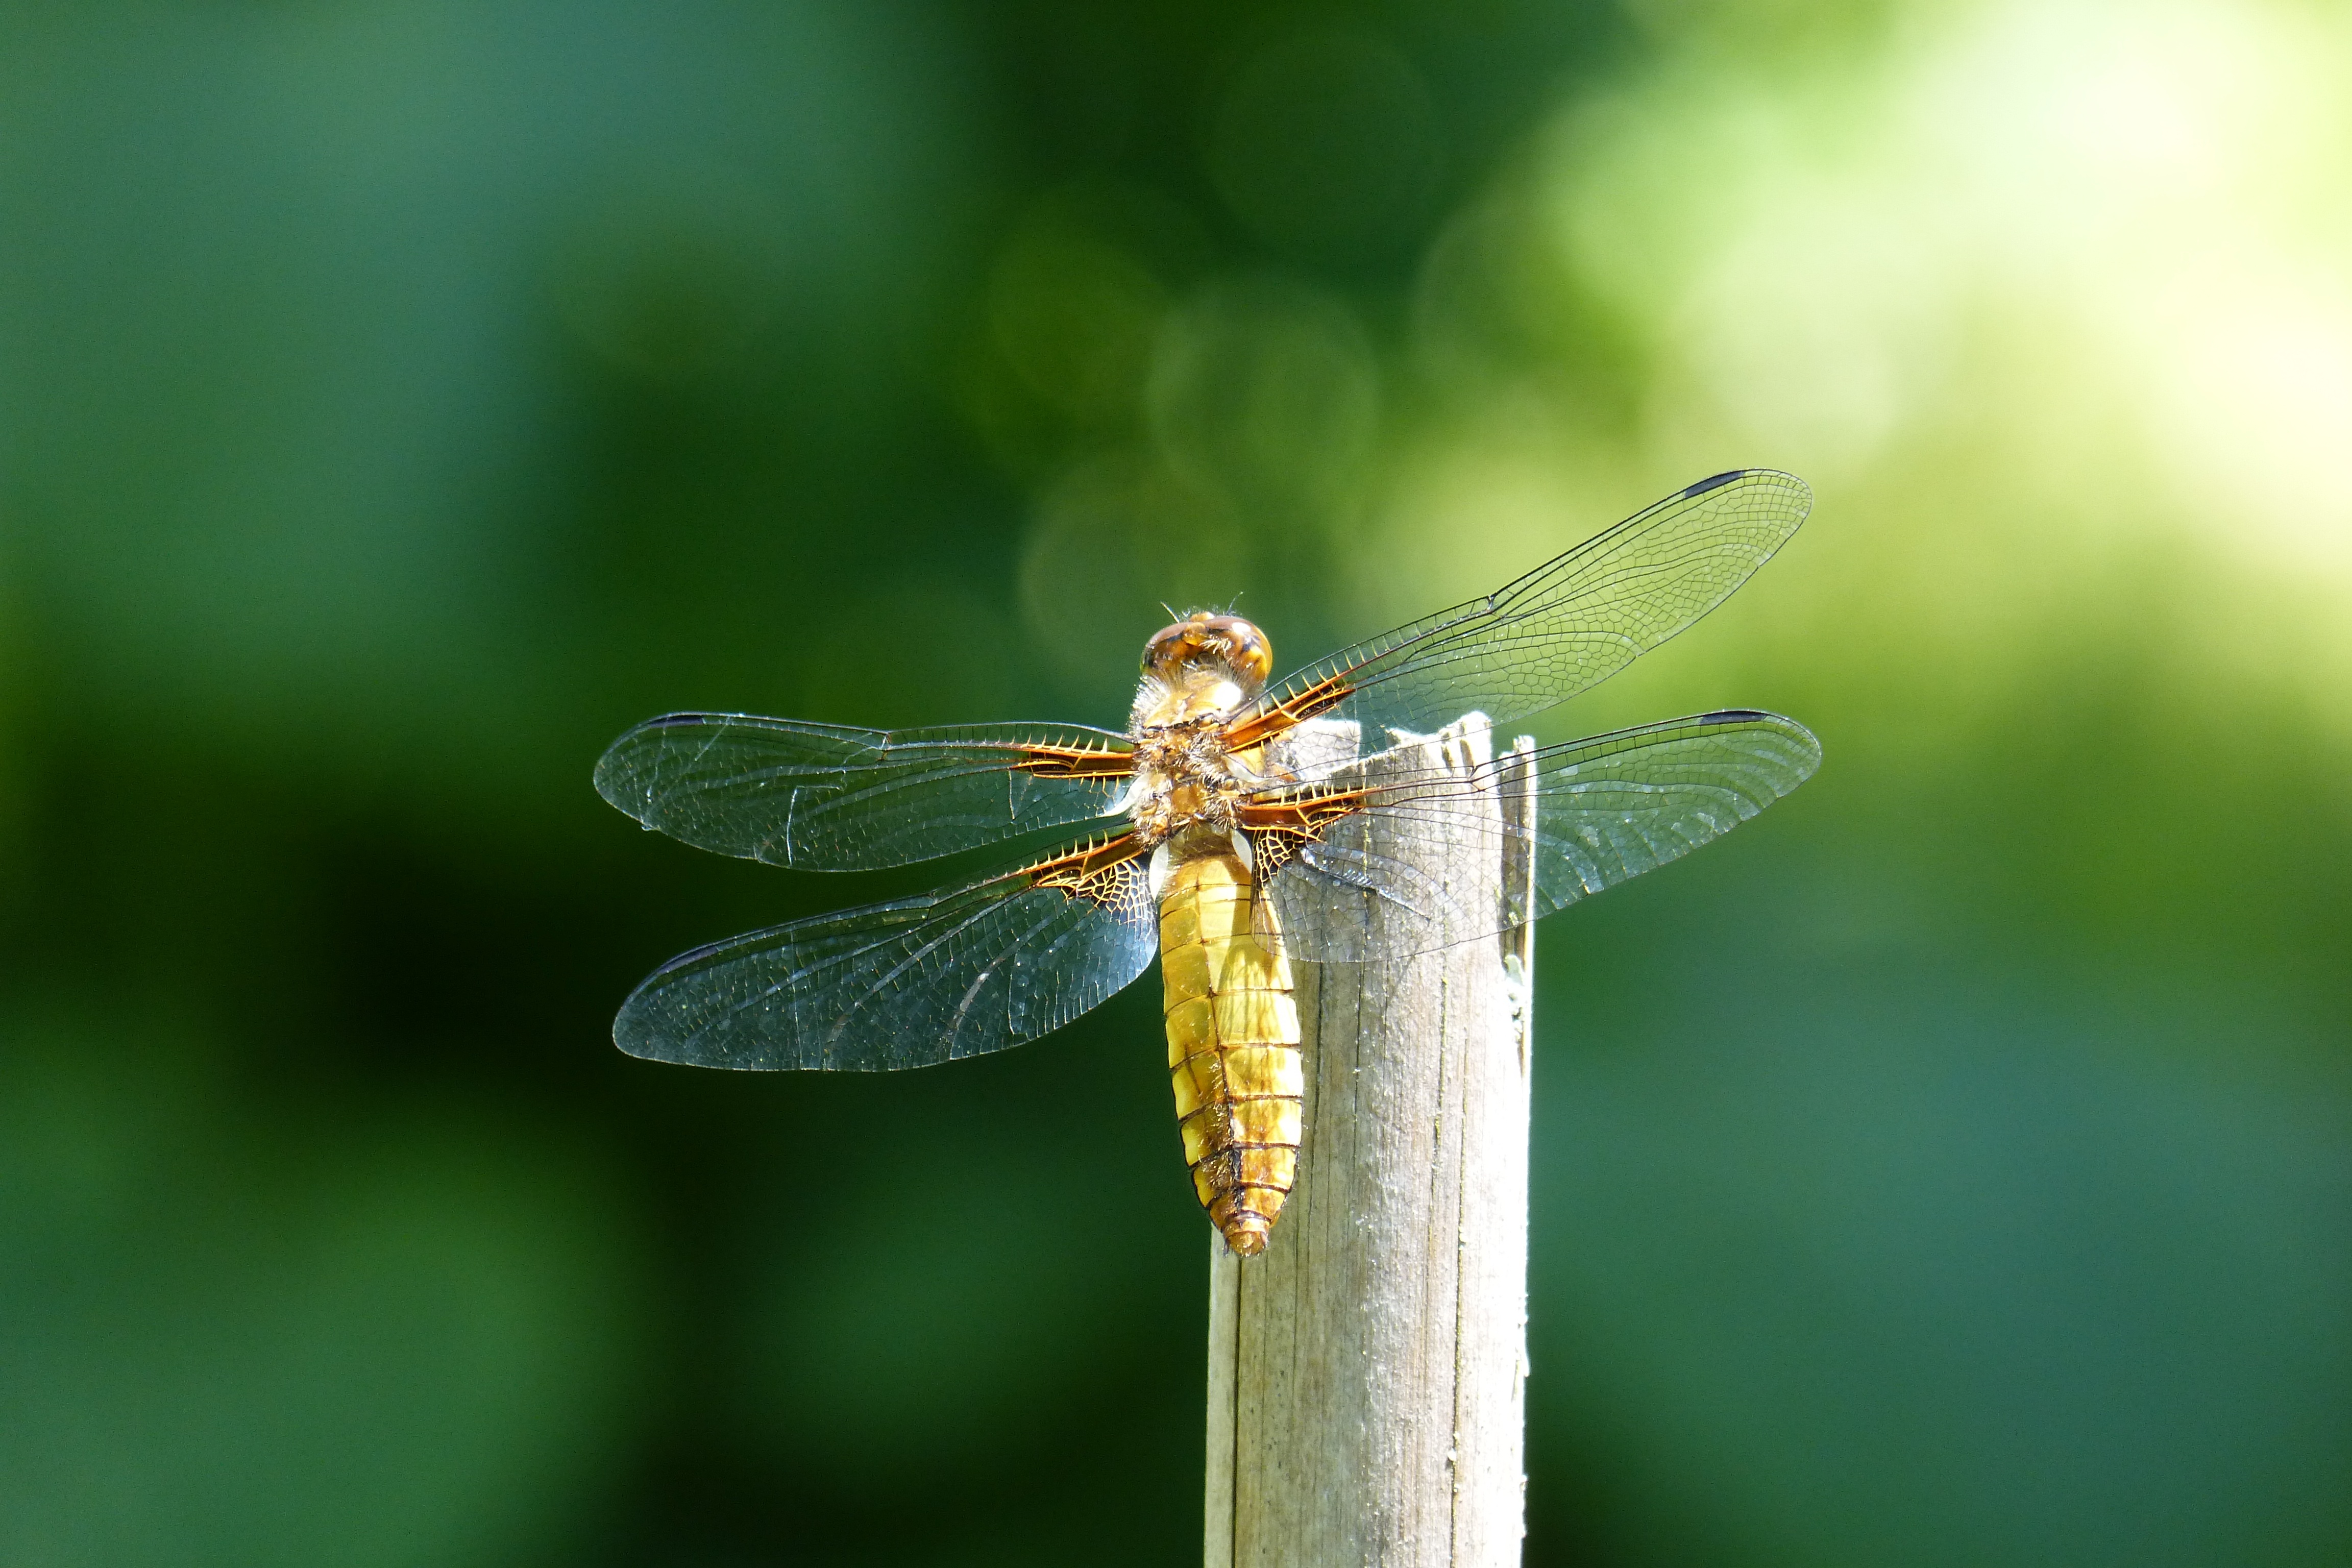
nature, wing, photography, female, green, insect, fauna, invertebrate, close up, dragonfly, damselfly, macro photography, arthropod, plattbauch, libellula depressa, sailing dragonfly, plant stem, dragonflies and damseflies, lycaenid, net winged insects